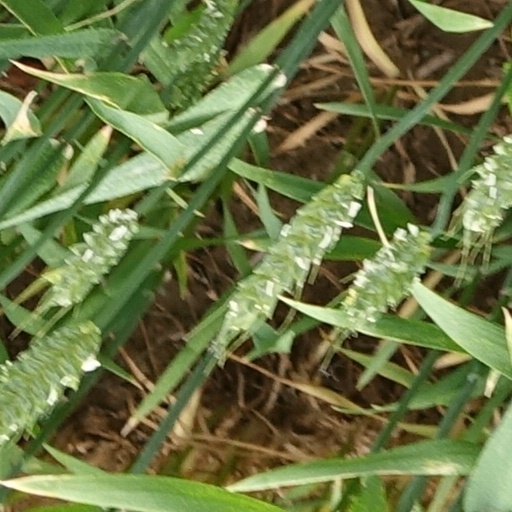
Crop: wheat